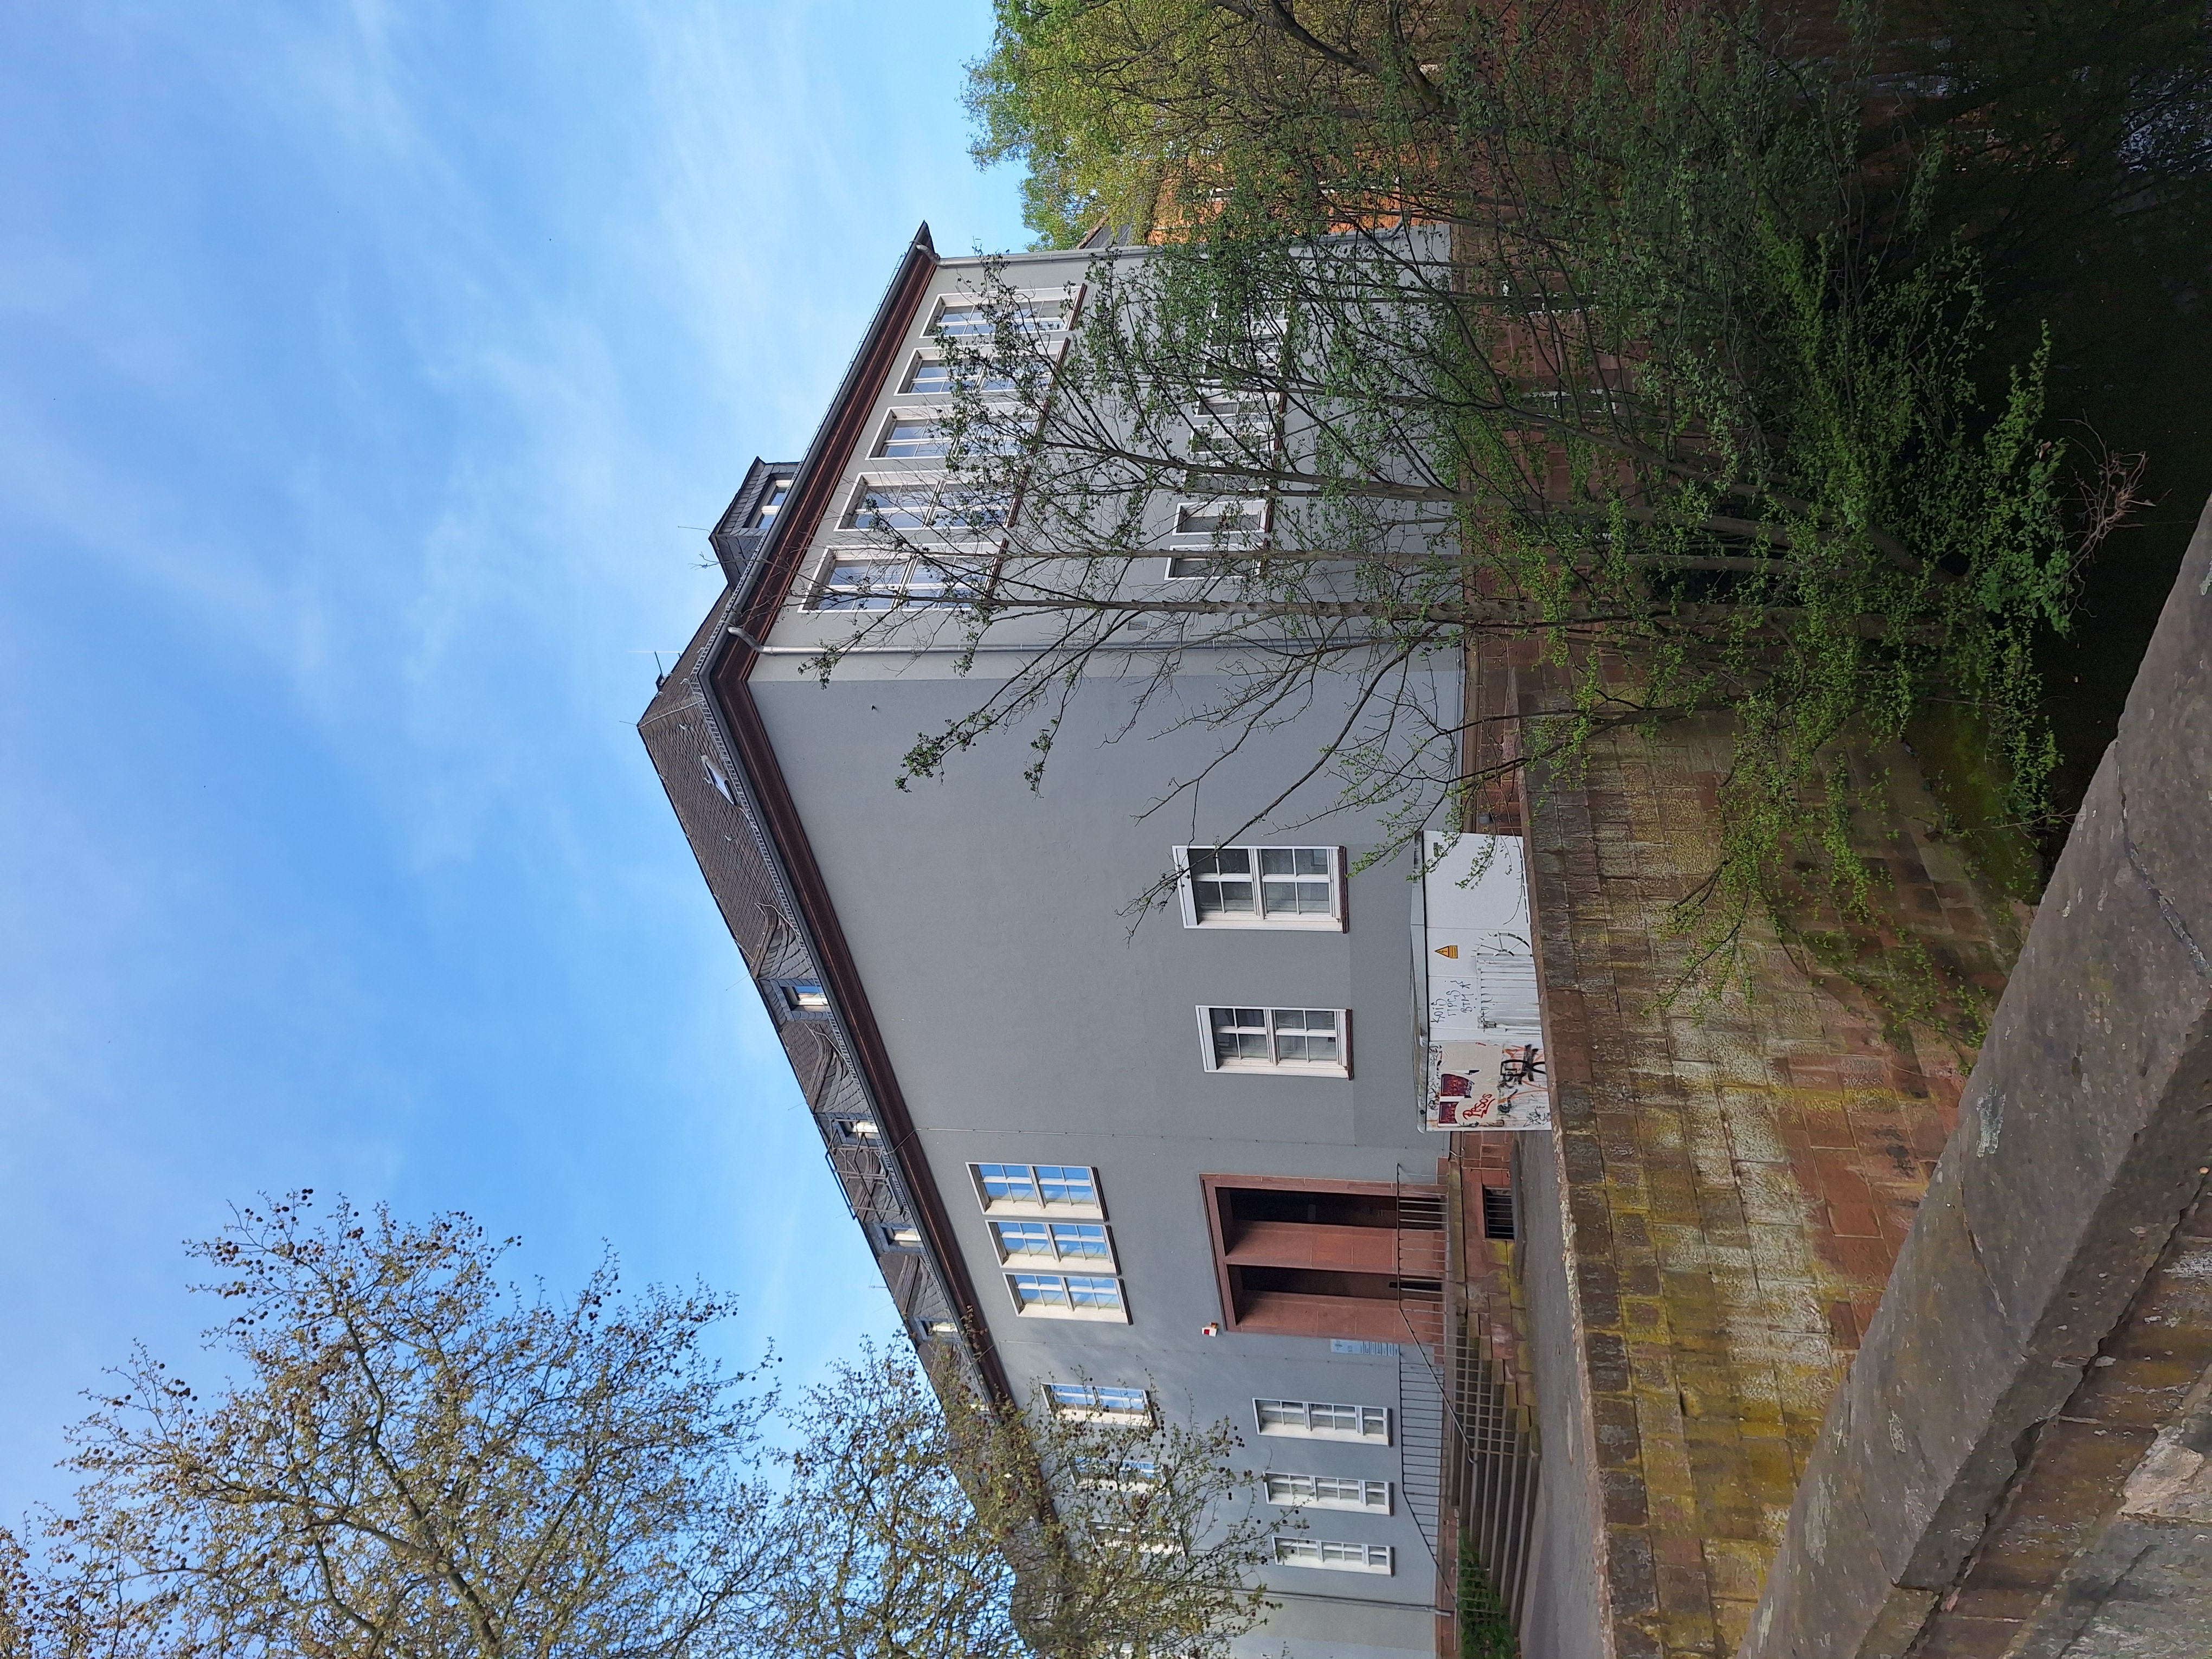
Building: Bahnhofstraße 7